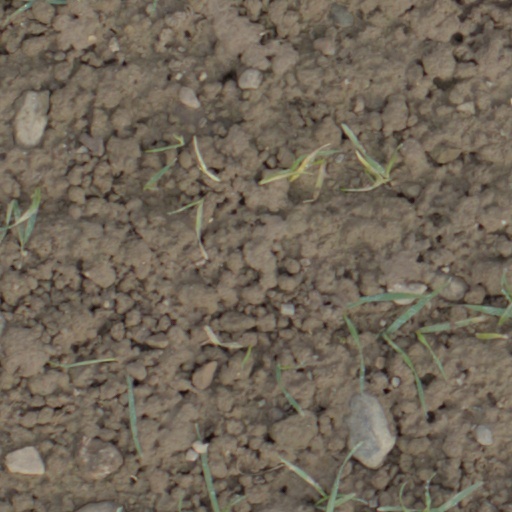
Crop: wheat